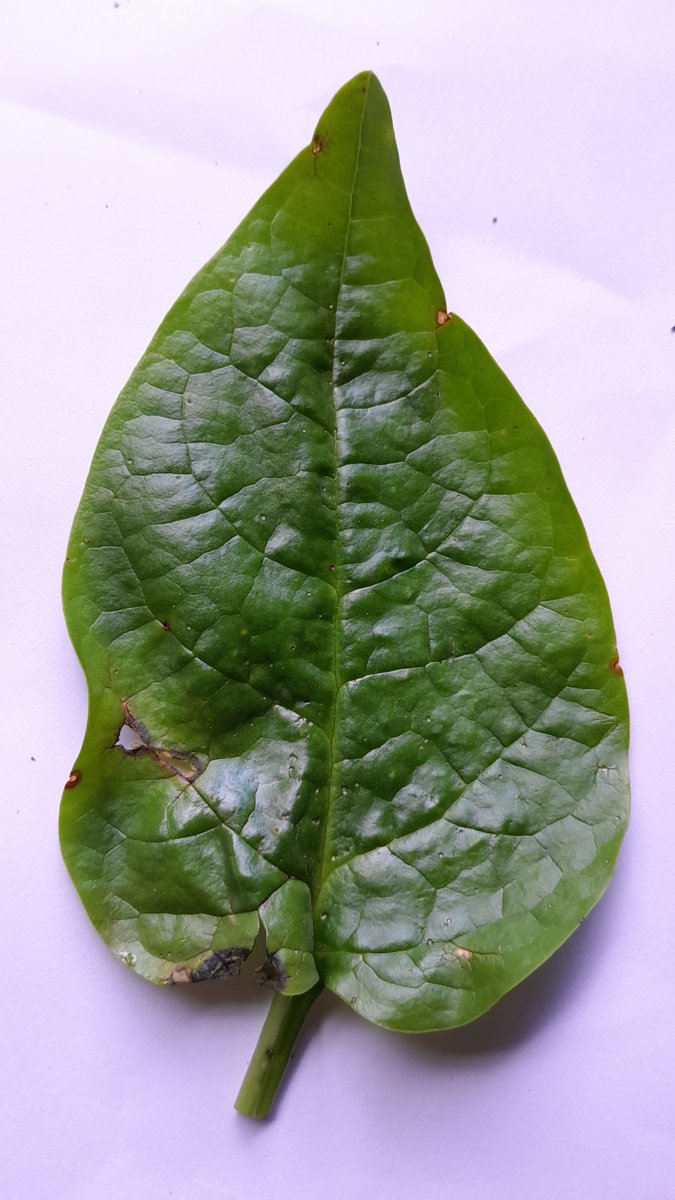
Label: Pest-Damage